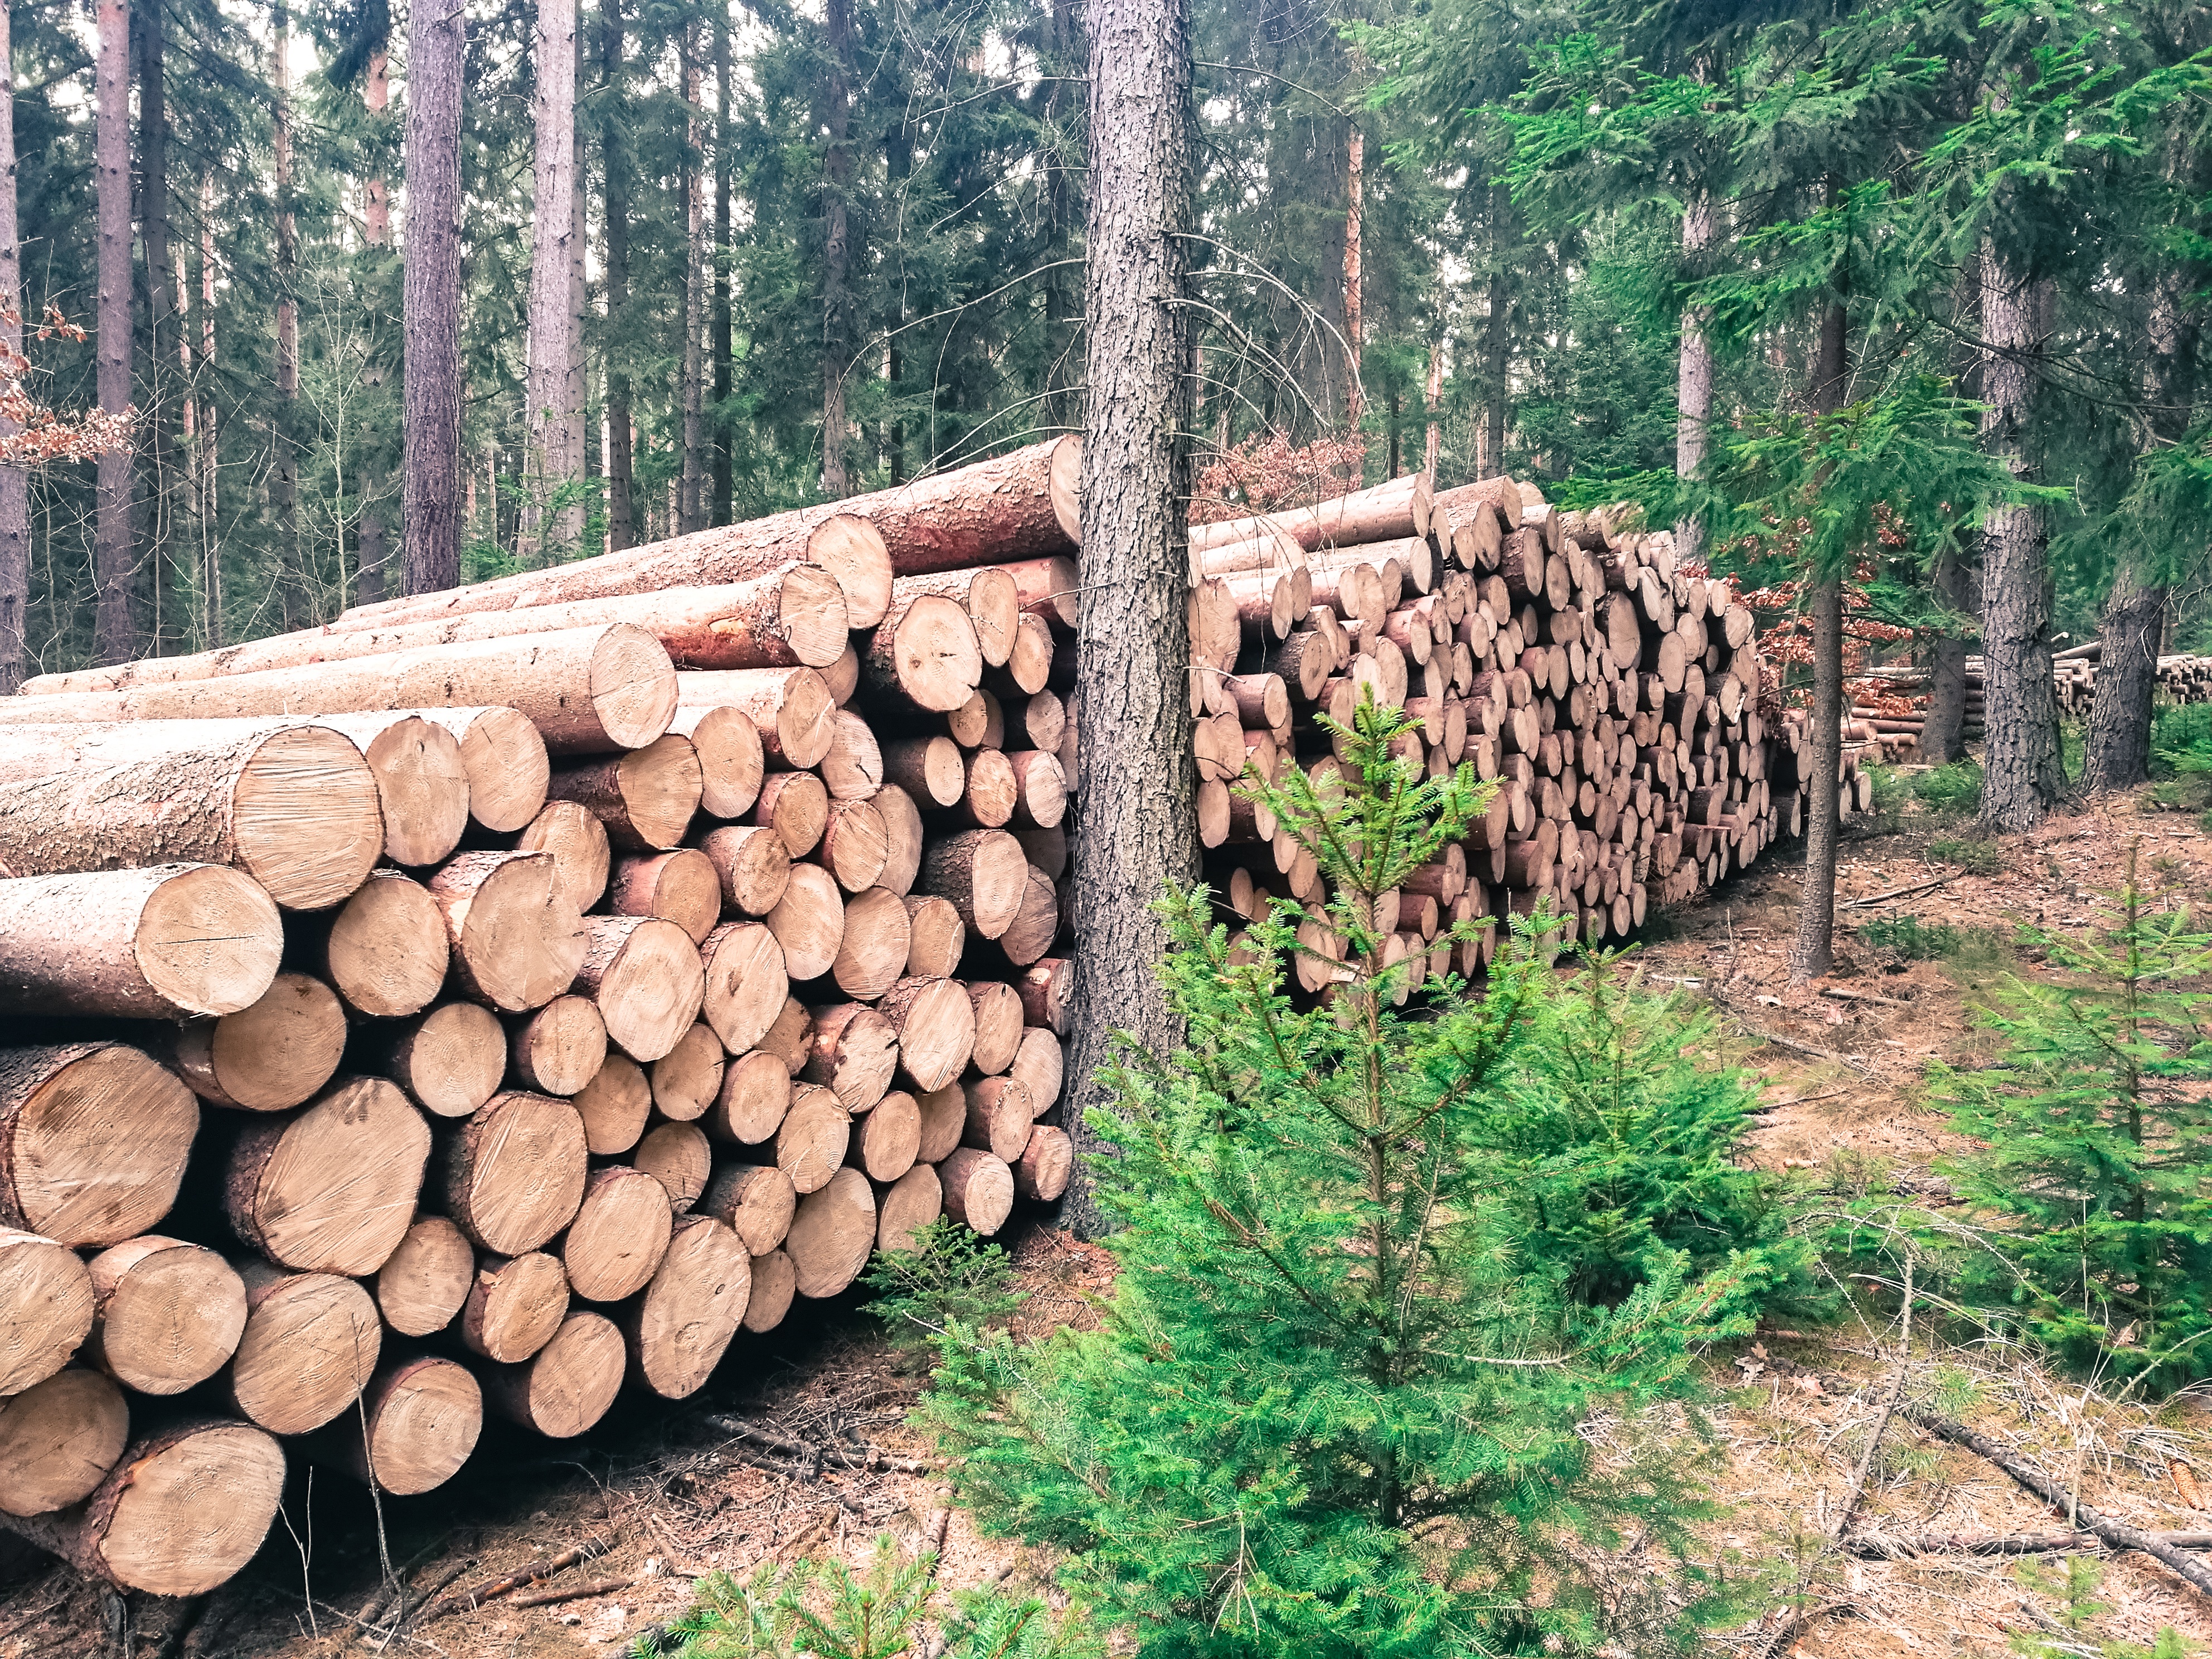
tree, nature, forest, wood, trunk, wall, backyard, soil, stone wall, agriculture, garden, cut, gardening, shrub, logging, woodland, yard, pile of wood, sawn timber, woody plant, outdoor structure